Question: Please indicate a possible affordance area of the bench that can be used for sitting on
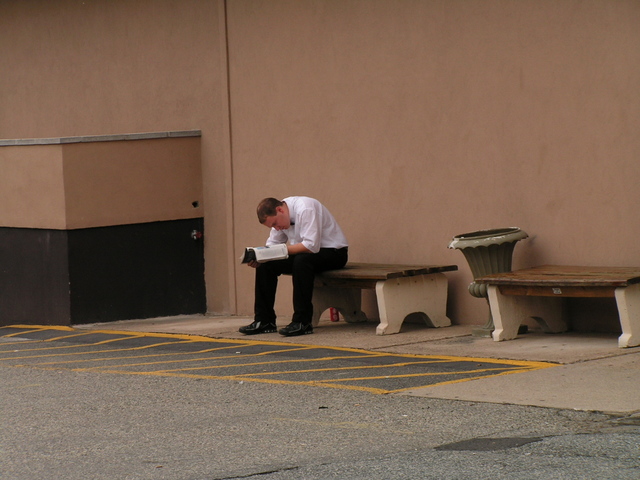
Answer: [250.5, 247.5, 448.5, 279.5]